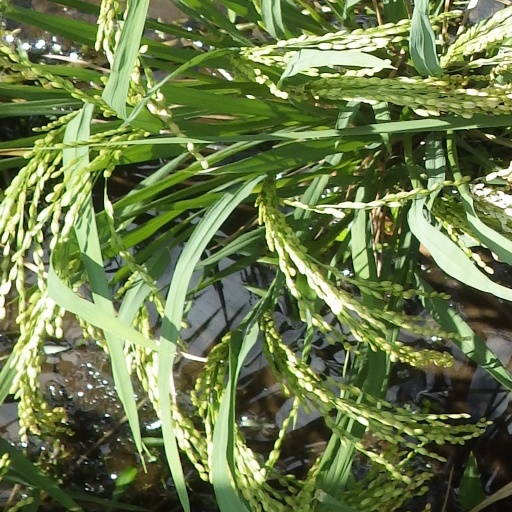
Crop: rice